Arbegnoch rebellion of 1939

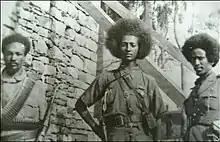
Ethiopian resistance fighters

The Arbegnoch rebellion of 1939, more commonly known as the Gaia Zeret rebellion or the Gaia Zeret massacre, refers to the massacre that took place in Italian East Africa near the Grotta del Ribelle (or Gaia Zeret, in Ethiopian: ) near Debre Berhan, in Shewa province, between April 9 and April 11, 1939. The action was conducted by Italian colonial troops and Alpini under the command of Colonel Orlando Lorenzini and Lieutenant Colonel Gennaro Sora, then in charge of hunting down the forces of the Arbegnoch rebels of Abebe Aregai, by order of General Ugo Cavallero while Amedeo di Savoia was Viceroy of Ethiopia. Reports on the number of victims range from 800 to over 5,500 people, including women and children.